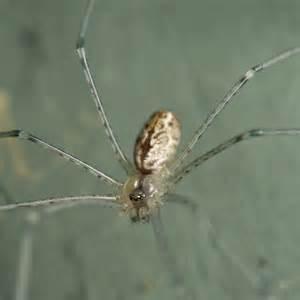
spider